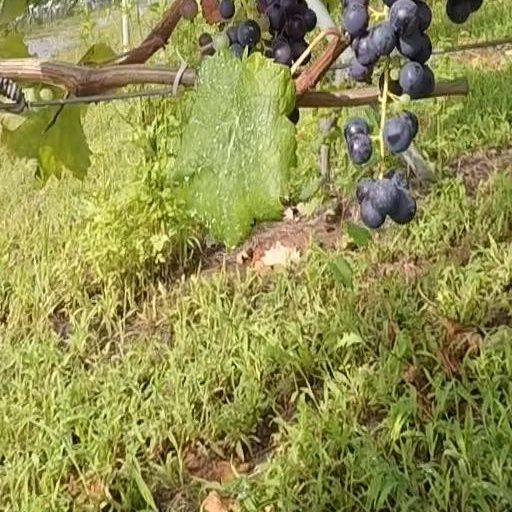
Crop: grape